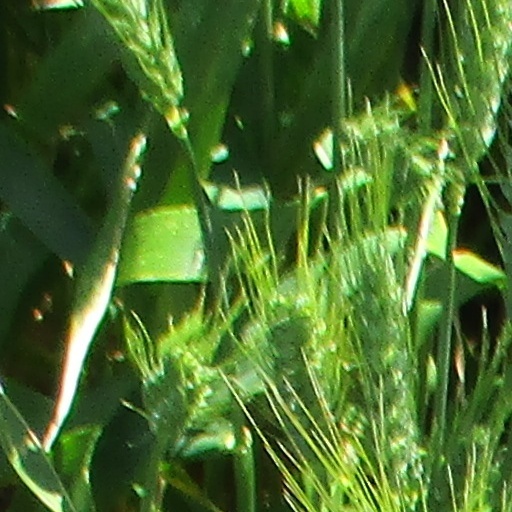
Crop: wheat